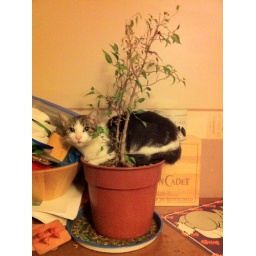
Cat in a Hat, no cat in a flower pot